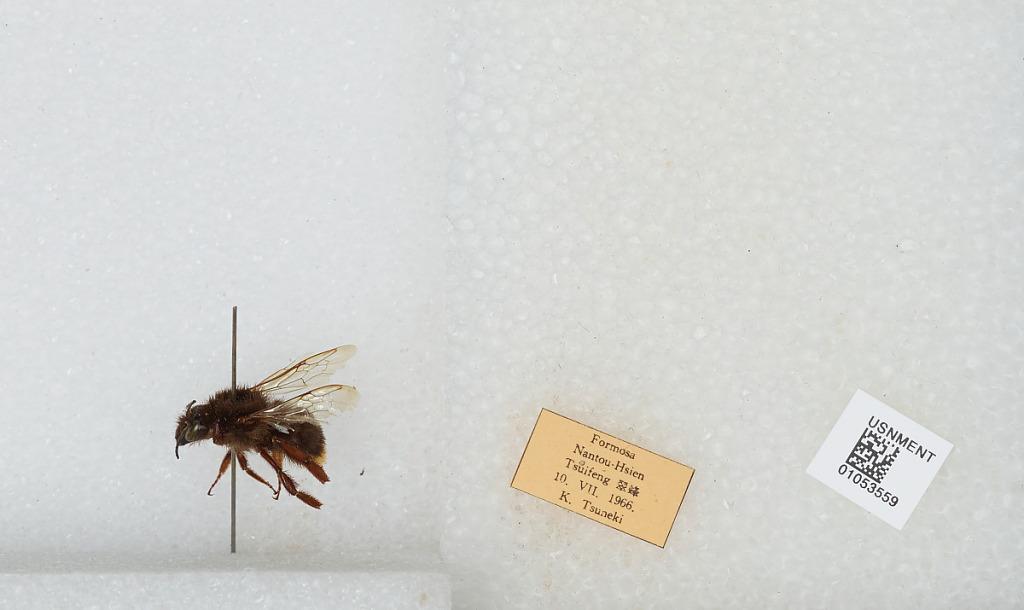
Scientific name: Bombus sp.
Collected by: K. Tsuneki
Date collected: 1966-7-10
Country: Taiwan
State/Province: Taiwan
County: Nantou
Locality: Tsuifeng